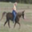
Label: horse